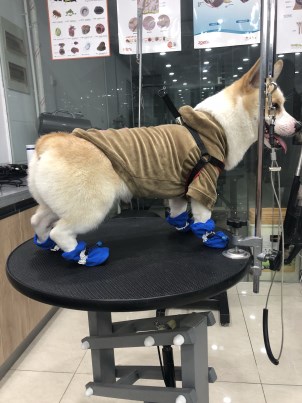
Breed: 2909-n000116-Cardigan